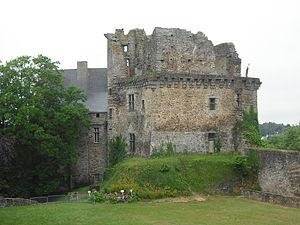
Le donjon du château médiéval de Châteaubriant, Loire-Atlantique, France
Châteaubriant est une commune de l'Ouest de la France, située dans le département de la Loire-Atlantique, en région Pays de la Loire. Sous-préfecture, elle est le chef-lieu de l'arrondissement de Châteaubriant-Ancenis, et le siège de la Communauté de communes Châteaubriant-Derval.